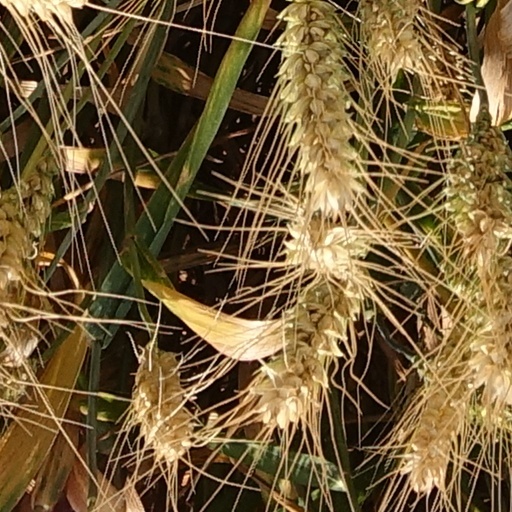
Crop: wheat